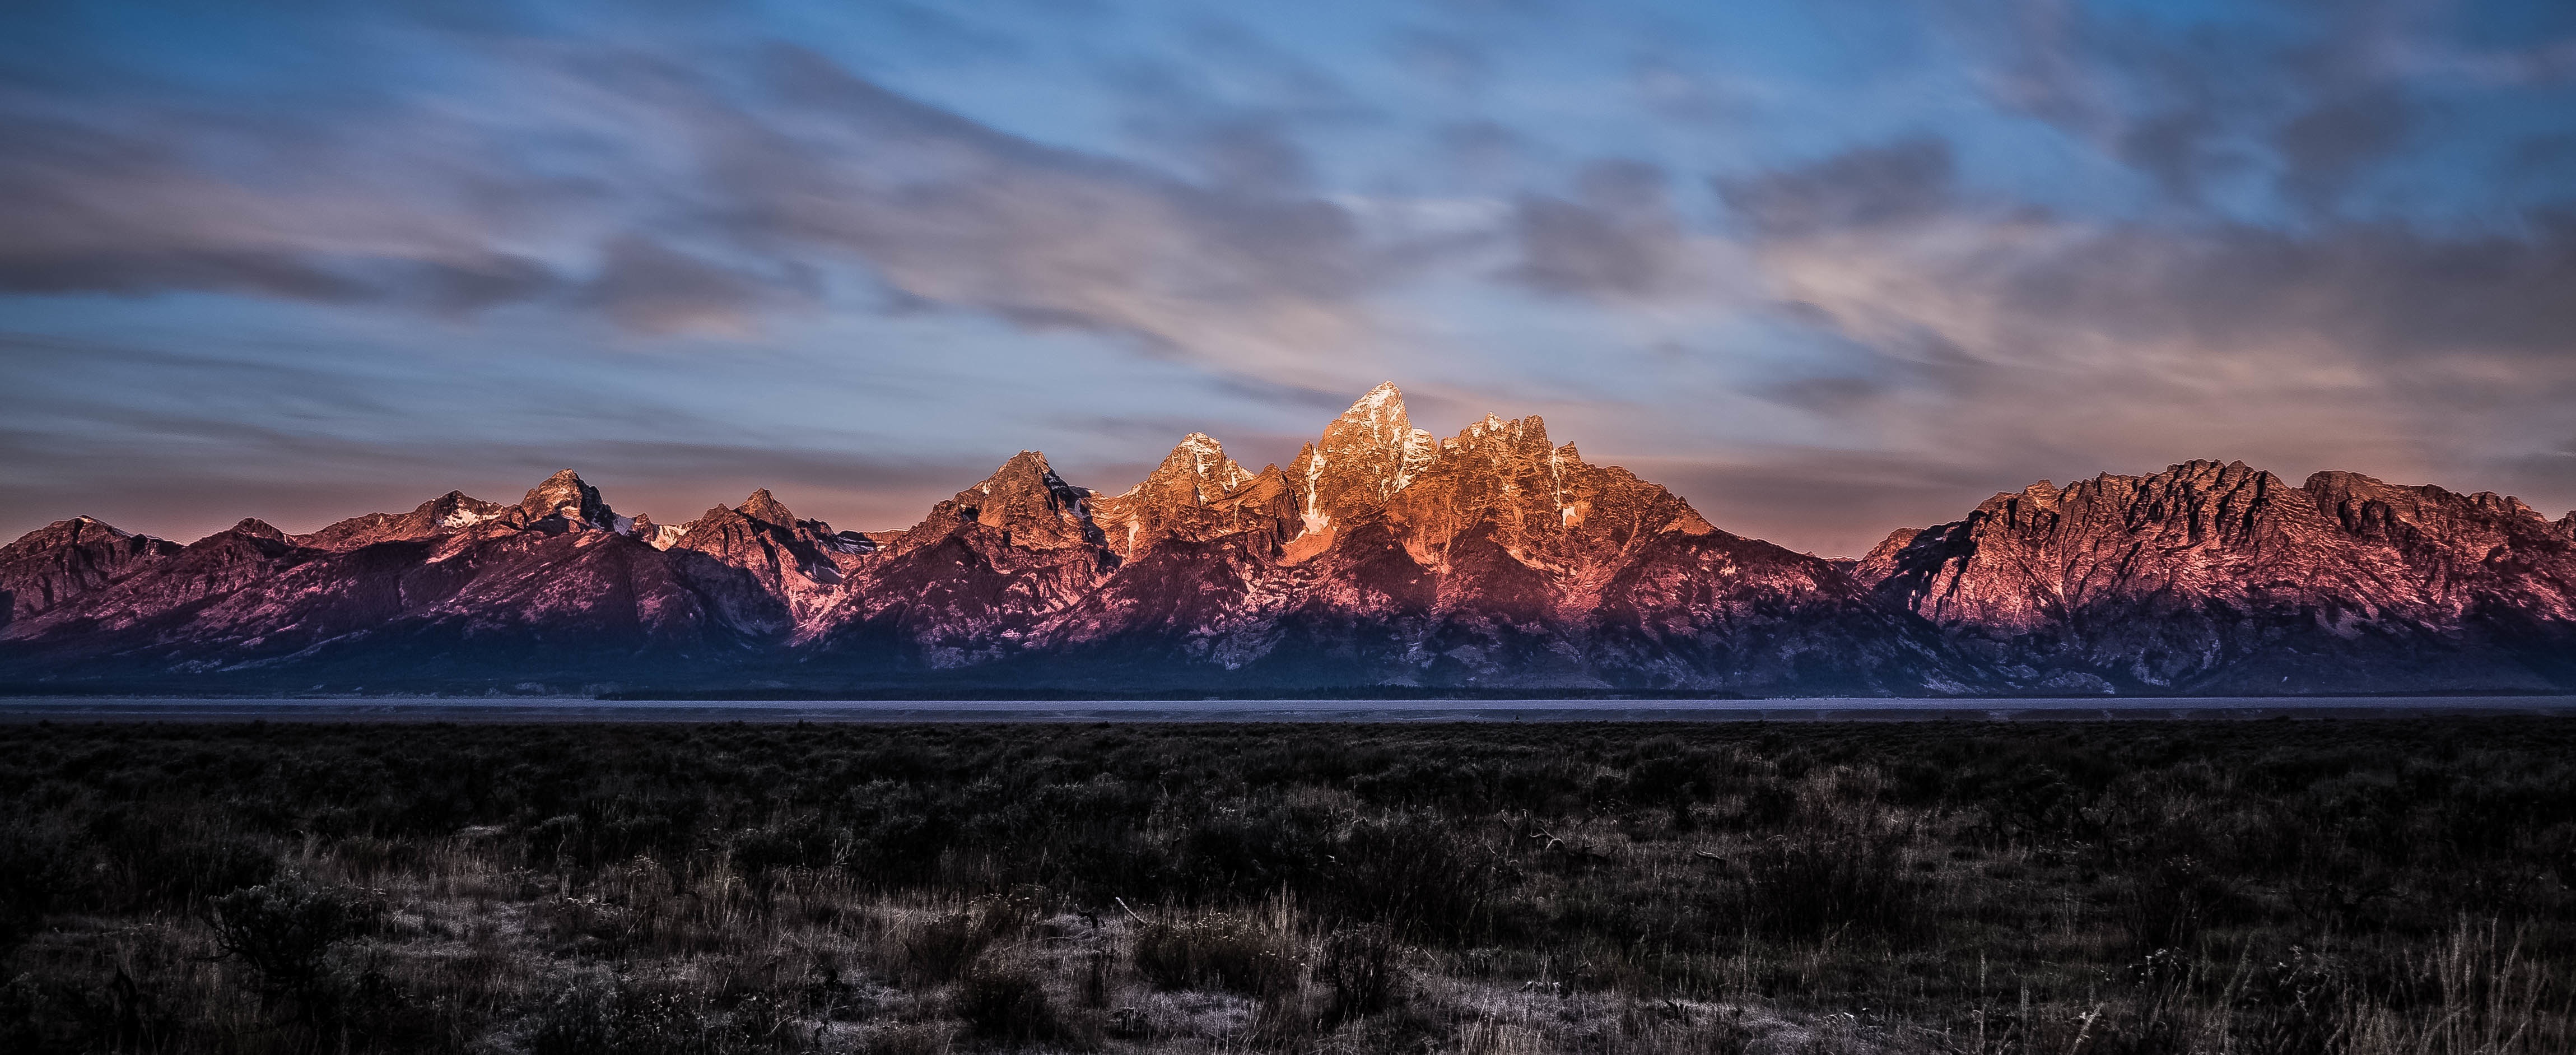
landscape, nature, horizon, wilderness, mountain, snow, cloud, sky, sunrise, sunset, morning, dawn, mountain range, panorama, range, dusk, evening, scenery, plain, clouds, plateau, landform, beautiful landscape, geographical feature, mountainous landforms